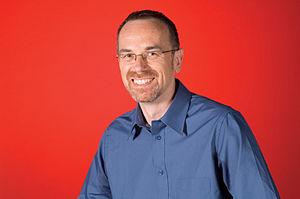
Photo officielle de Guy Bertrand
Guy Bertrand est chroniqueur à la Radio et à la Télévision de Radio-Canada et premier conseiller linguistique de la Société Radio-Canada.